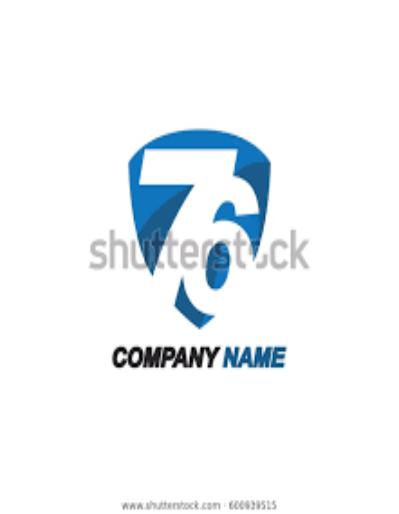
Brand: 76
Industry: Clothes